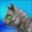
Label: cat